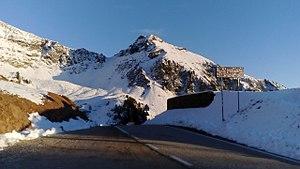
Le passo Manghen ou passo del Manghen est un col alpin culminant à 2 047 m dans l'est du Trentin dans le Lagorai.